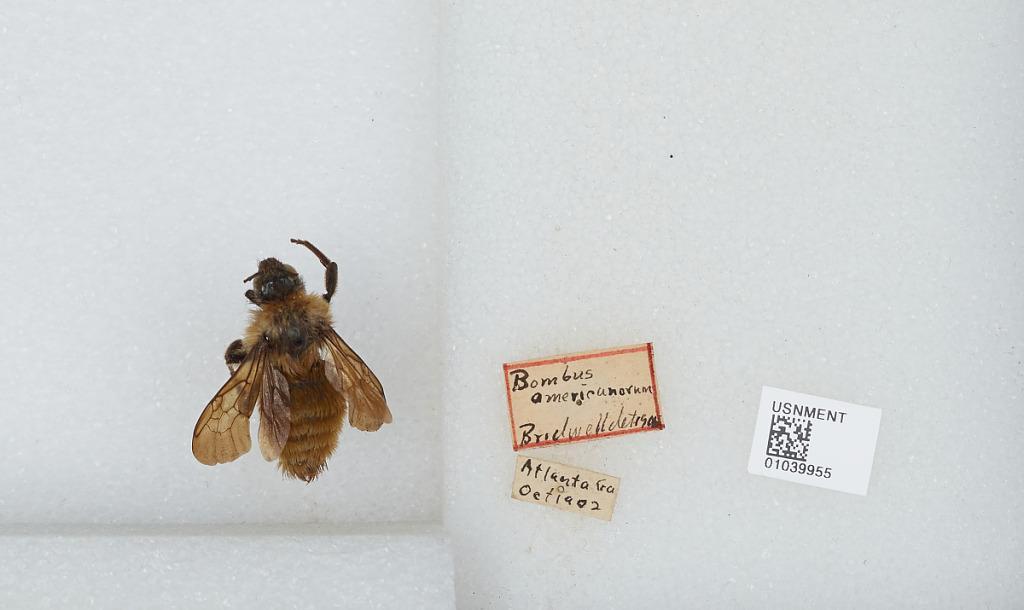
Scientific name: Bombus (Fervidobombus) pensylvanicus pensylvanicus (De Geer)
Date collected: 1902-10-
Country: United States
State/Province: Georgia
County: Fulton
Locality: Atlanta
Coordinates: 33.755, -84.39
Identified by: Bridwell